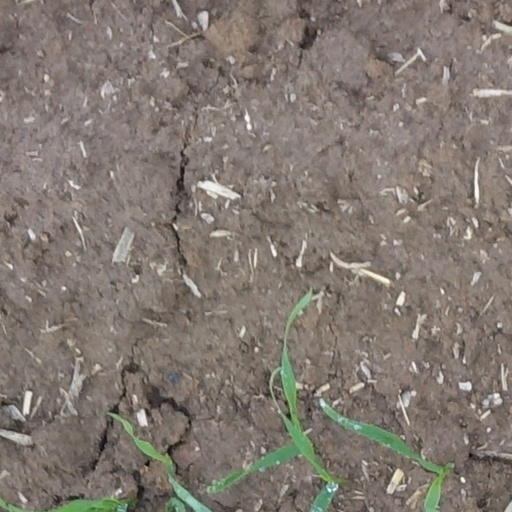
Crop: wheat